North Shore (Lake Superior)

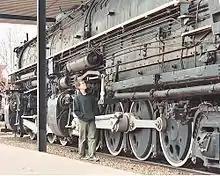
A tourist views one of the 2-8-8-4 locomotives that hauled iron ore to Two Harbors. This engine is preserved in Two Harbors next to the Lake County Historical Society building (the old train depot).

In 1875 Philadelphia financier Charlemagne Tower, who owned extensive interests in the Northern Pacific Railroad, began to investigate the possibility of iron mining inland from the North Shore. (Vast quantities of banded iron formations had been deposited about in the Animikie Group.) Although the scare of 1873 had depressed the price of iron to $5.50 per ton, by the 1880s it was back to about $9.25 per ton. Tower started acquiring land in the Vermilion Range, where ore had an iron content of 69%. Tower also acquired the rights to the Duluth Iron & Railway Co., which entitled him to 10 square miles (26 km) of land for every mile (1.6 km) of rail built between Duluth and Agate Bay (Two Harbors), 25 miles (40 km) northeast along the shore.